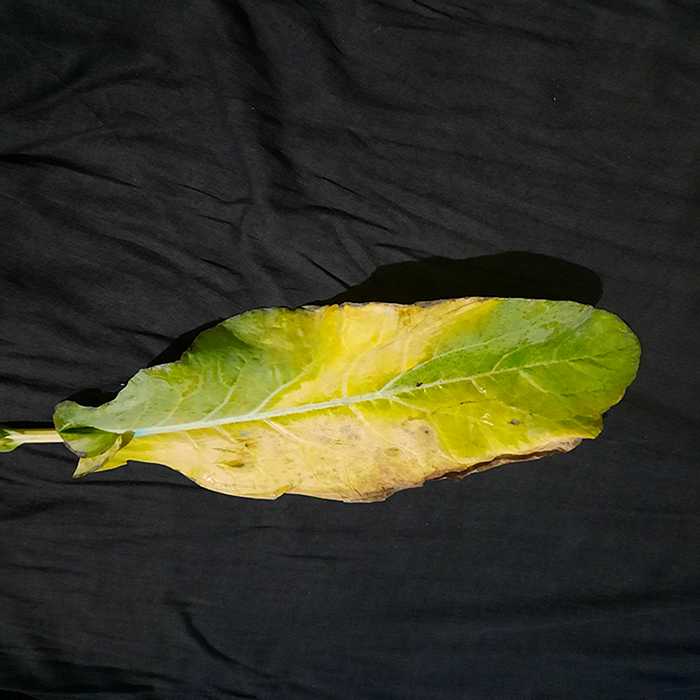
Plant: Cauliflower
Label: Black Rot